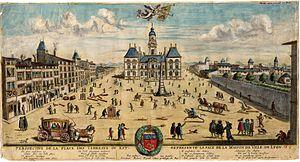
Perspective de la place des Terreaux où est représentée la face de la maison de Ville de Lyon, gravure, 1653. (9)53.928 musées Gadagne d'histoire de Lyon
La révolte des deux sous, à Lyon, en 1786, est une insurrection des ouvriers de la soie, prémices de la Révolte des canuts de 1831. Elle oppose, d'un côté le Consulat et les marchands en soie surnommés "soyeux", et de l'autre les ouvriers tisserands surnommés "canuts", réclamant une hausse des tarifs de certaines étoffes.
L'abbaye de Saint-Pierre-les-Nonnains de Lyon, connue aussi sous le nom d'abbaye des Dames de Saint-Pierre ou simplement palais Saint-Pierre, est un ancien édifice religieux catholique recevant des moniales bénédictines dès le Xᵉ siècle et reconstruit au XVIIᵉ siècle. Fermée à la Révolution, l'ancienne abbaye abrite aujourd'hui le musée des Beaux-Arts de Lyon.